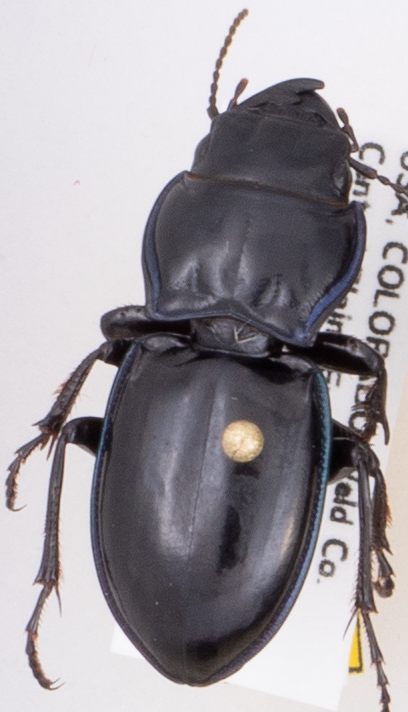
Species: Pasimachus elongatus
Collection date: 2020-07-22
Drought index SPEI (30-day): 0.058
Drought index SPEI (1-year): -0.728
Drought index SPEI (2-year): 0.198